Polonophile

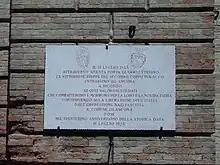
Plaque commemorating the liberation of Ancona by the Polish II Corps in 1944

Italy and Poland shared common historical backgrounds and common enemies (Austria), and a good relationship is maintained to this day. Poles and Italians supported each other's independence struggles. The Poles fought in the First Italian War of Independence and the Expedition of the Thousand, contributing to the birth of a unified Italy. The Italian government subsequently agreed to establish a Polish Military School in Genoa, which trained Polish officers in exile, who then fought in the Polish January Uprising against Russia. Italian volunteers formed the Garibaldi Legion which also fought for Poland's independence in the uprising. Its leader Francesco Nullo was killed at the Battle of Krzykawka in 1863. In Poland, Nullo is a national hero, and numerous streets and schools are named in his honour.